Quadruple jump

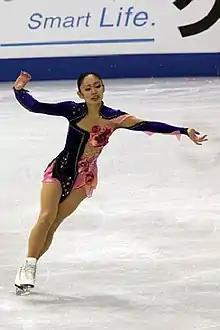
Japanese skater Miki Ando, first female skater to land a quad in competition, pictured at the 2009 World Championships.

On March 25, 1988, at the 1988 World Championships in Budapest, Hungary, Canadian skater Kurt Browning landed the first ratified quadruple jump (a quadruple toe loop) in competition (with three turns on the landing). Browning said: "I remember that there were a few people landing the jump (in practice) long before I did, and by watching them I was inspired to try it myself. After landing it, I certainly expected more skaters to start doing it in competition. I was surprised in the next few years when that really did not happen."